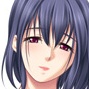
Portrait style: Anime Portrait